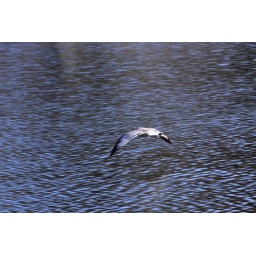
Blue rock pigeon in flight